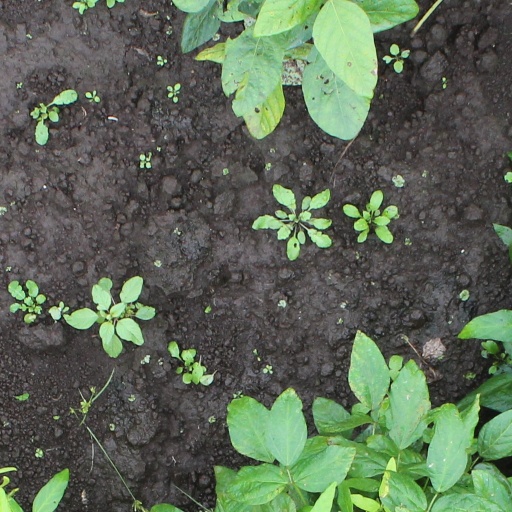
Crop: soybean